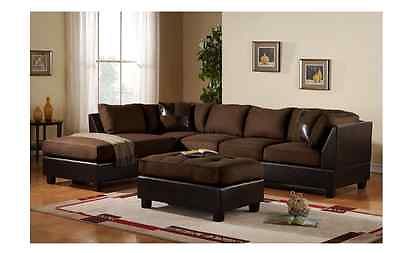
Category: sofa